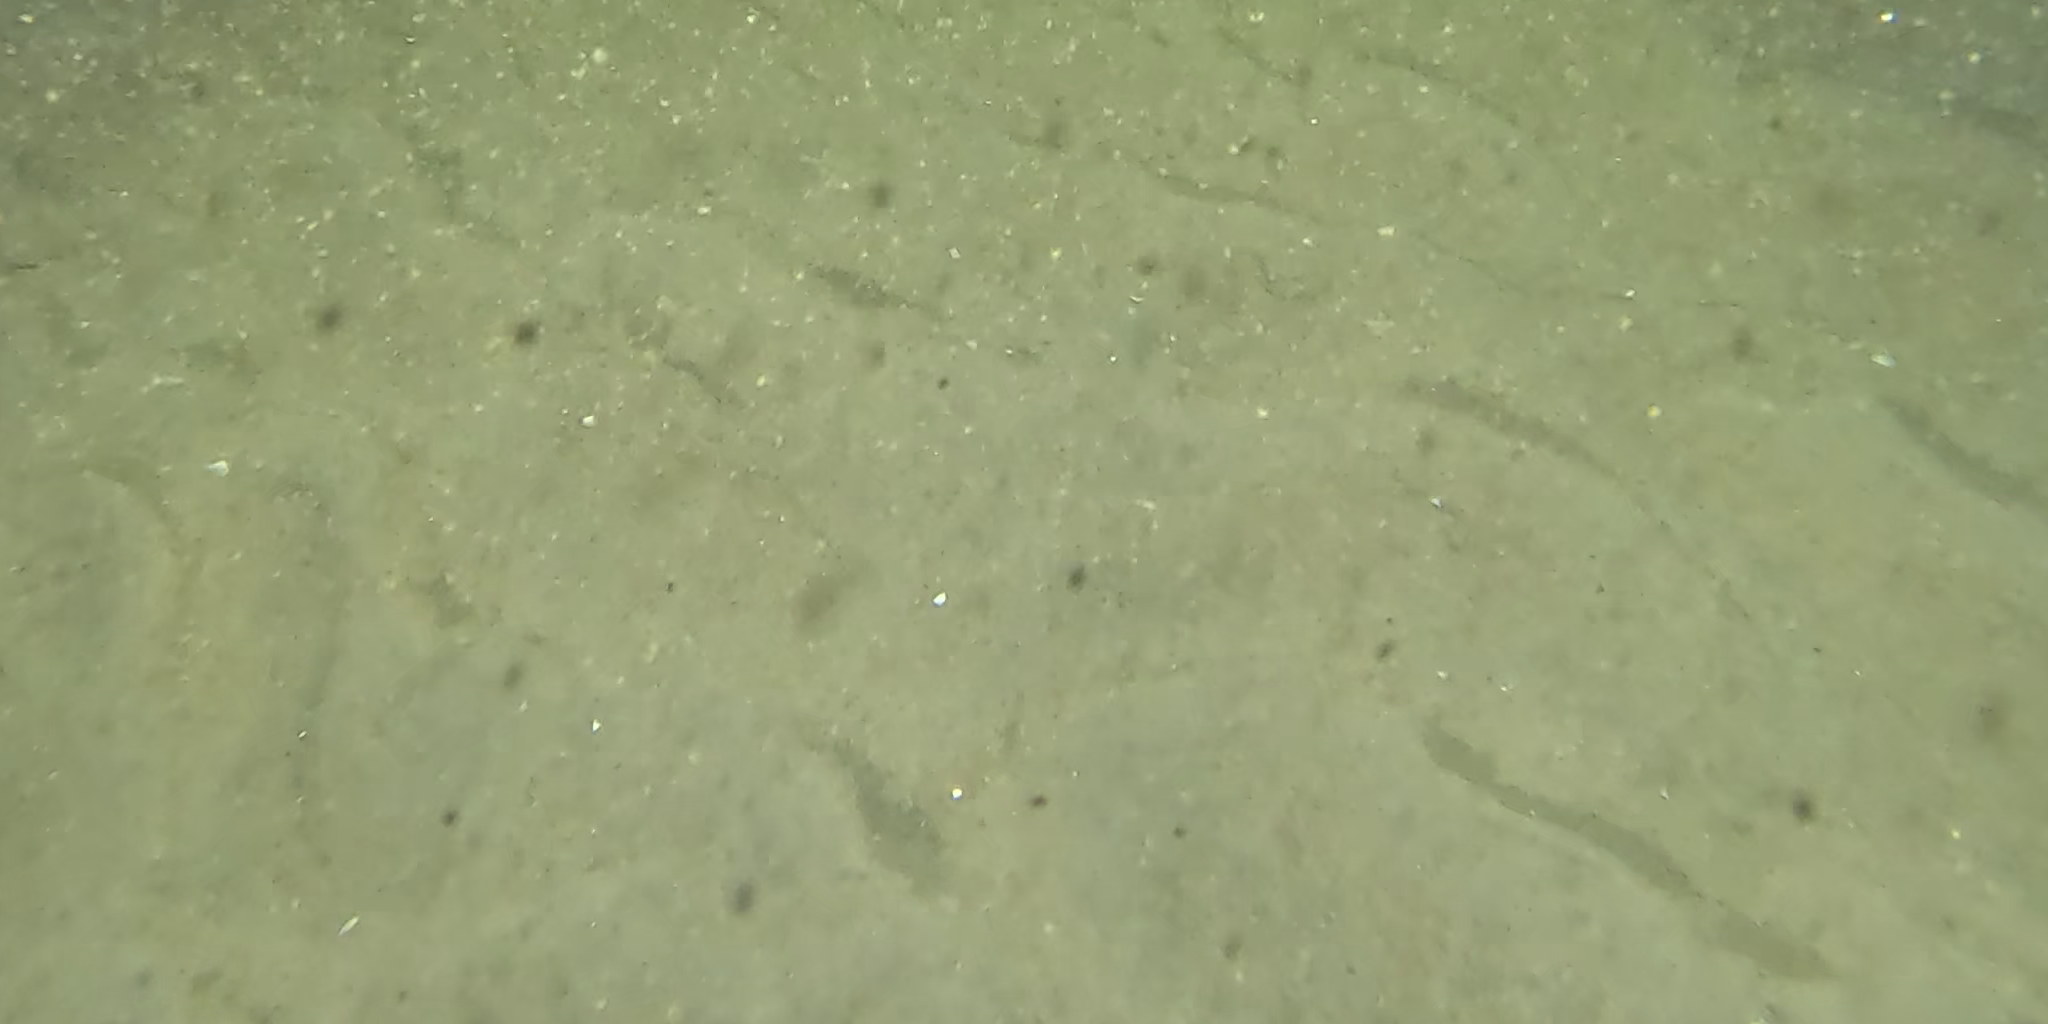
Seabed habitat: sand